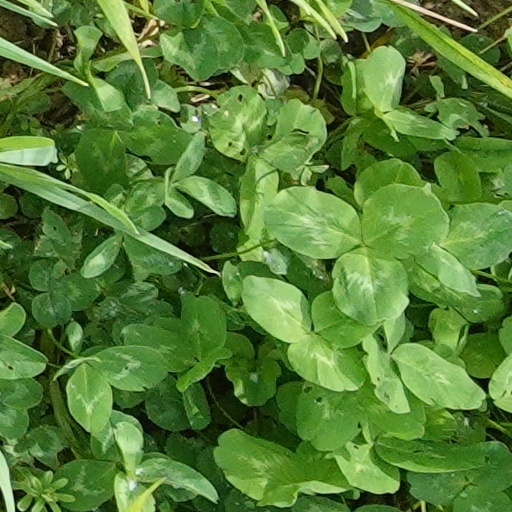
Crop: wheat